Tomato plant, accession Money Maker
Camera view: bottom (45 deg); turntable rotation: 180 degrees
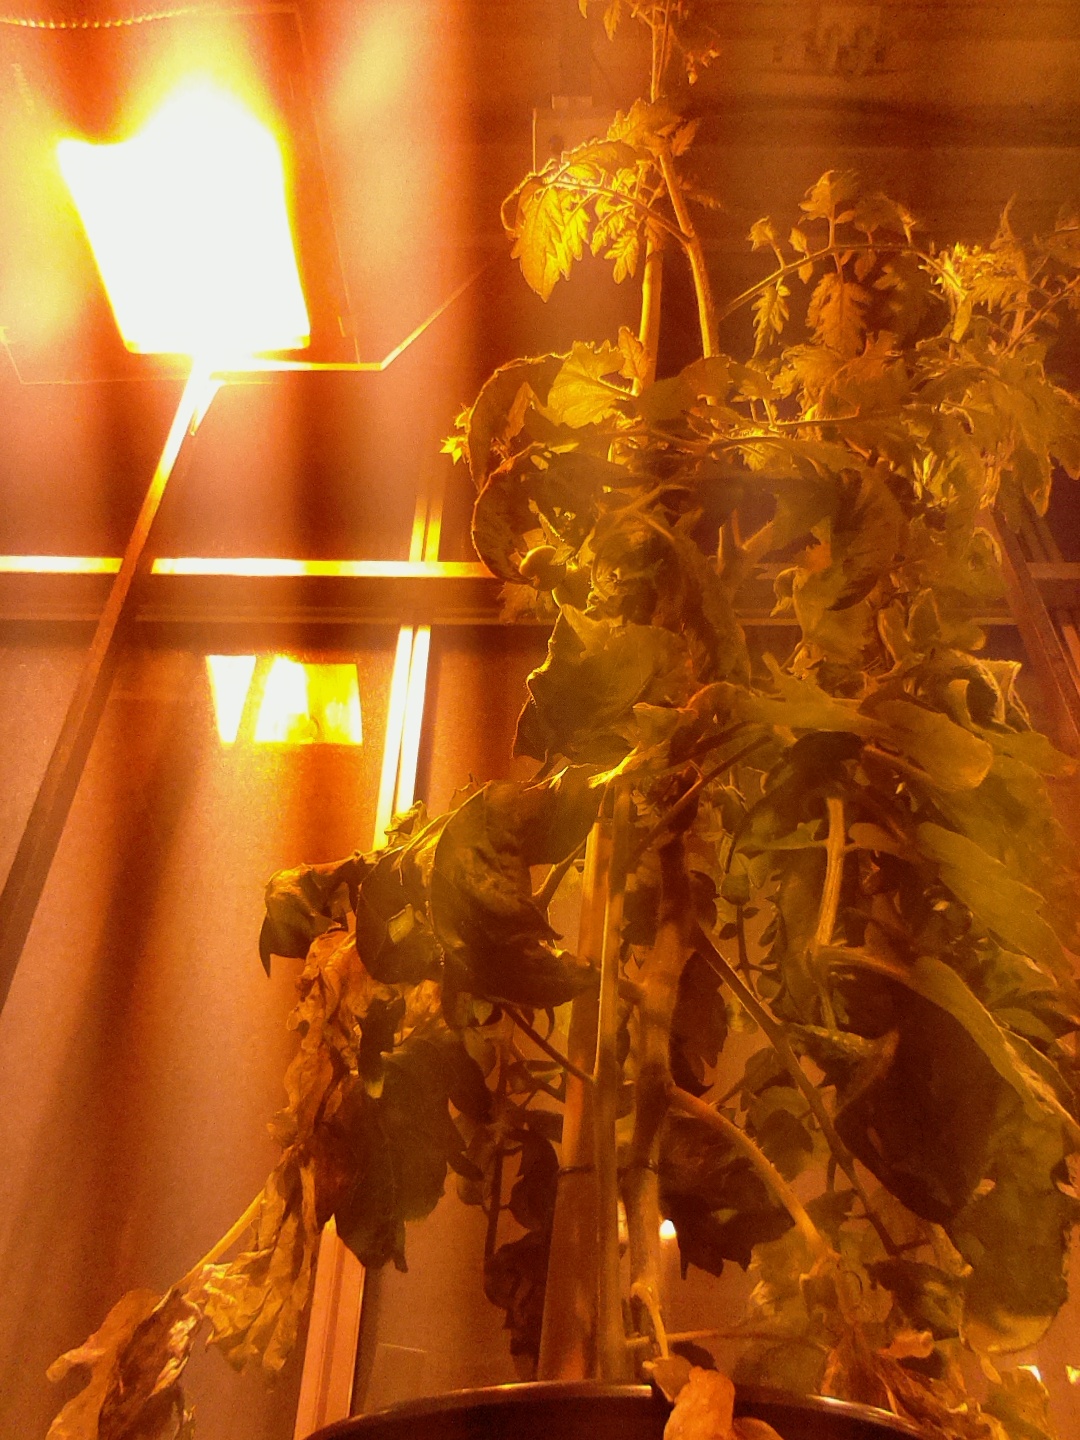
BBCH growth stage 73: 30%-40% of final fruit size